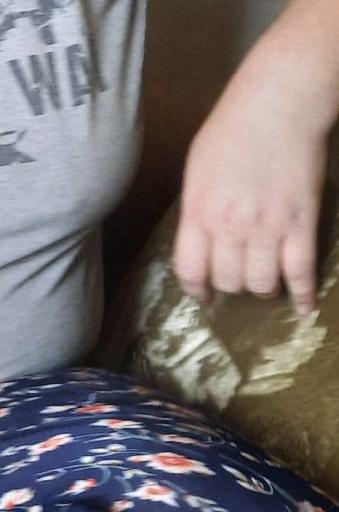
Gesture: no_gesture